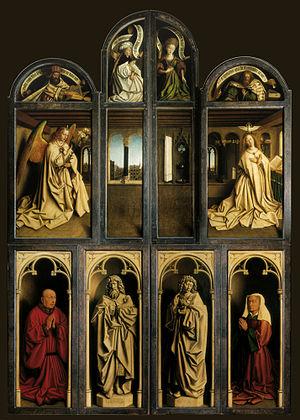
Agneau Mystique,1432